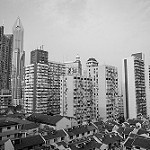
Label: B & W